Hurry (band)

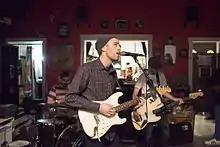
Hurry performing in February 2015

Hurry is an American indie rock band formed in Philadelphia, Pennsylvania, in 2012. The band is composed of Matthew William Scottoline (vocals, guitar), Joseph DeCarolis (bass), Robert DeCarolis (drums), and Justin Fox (guitar).